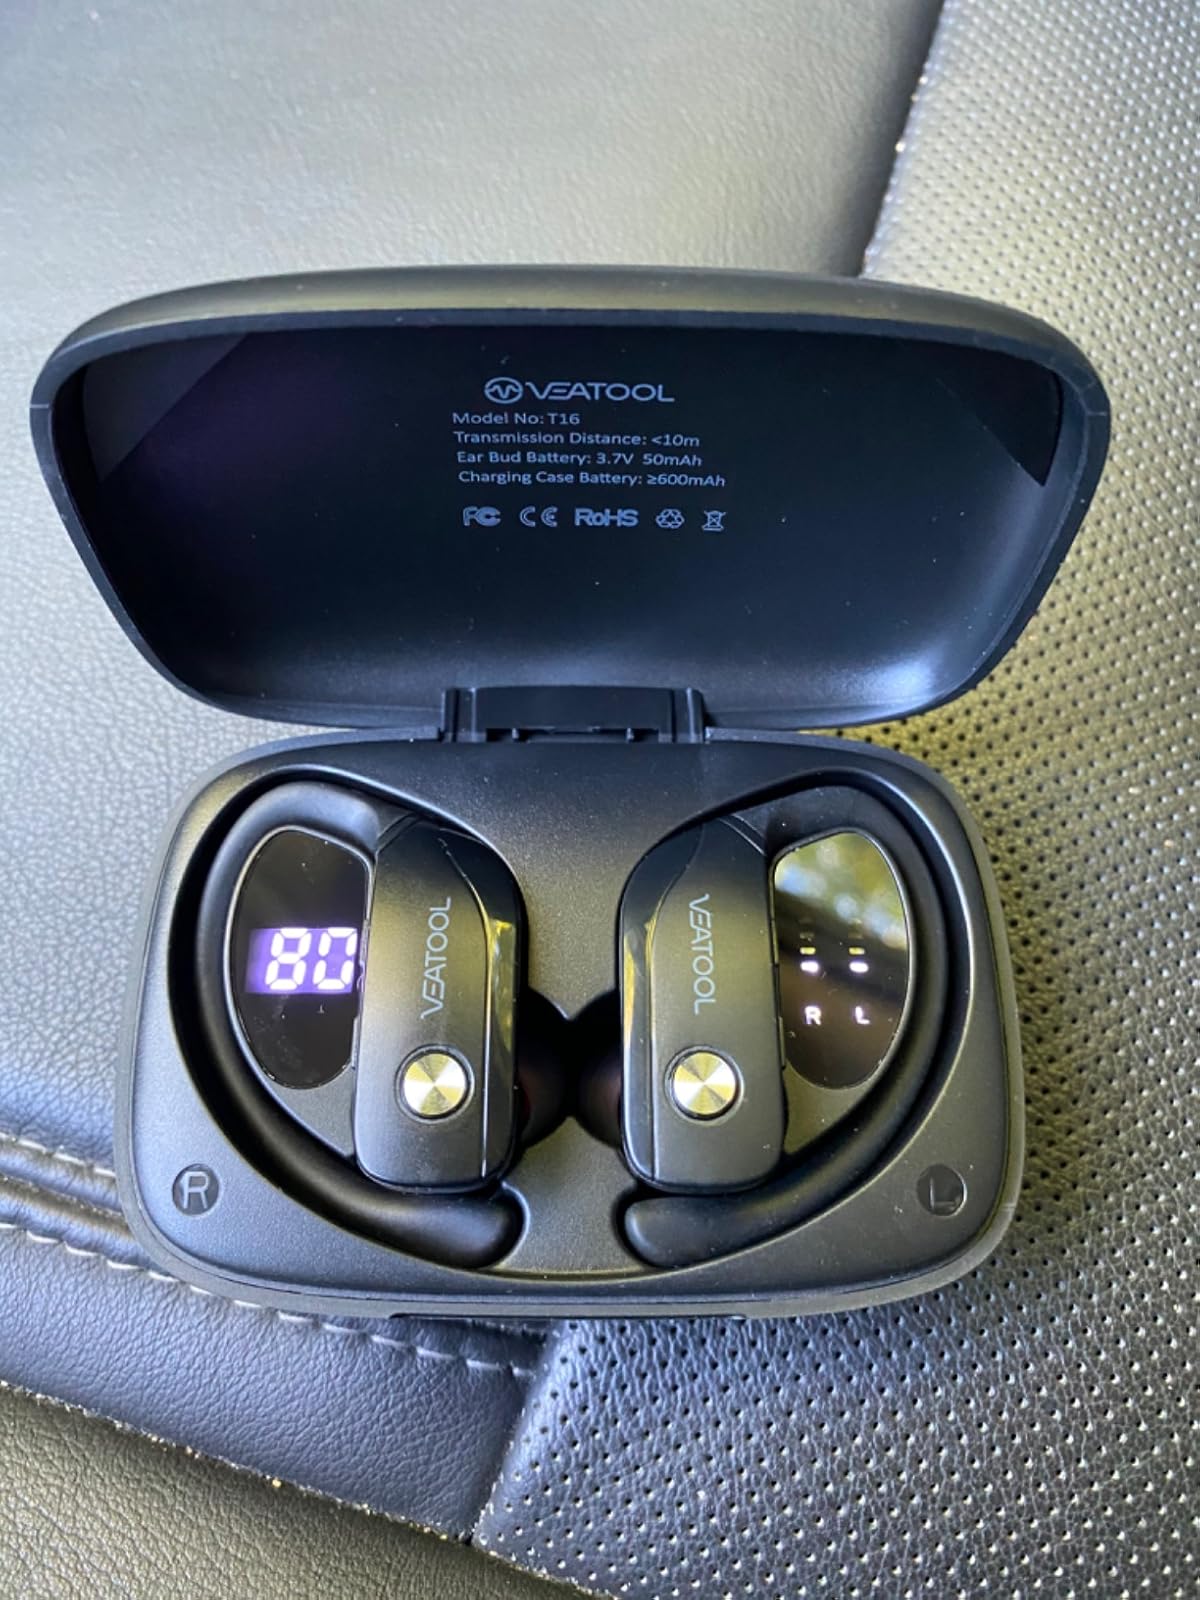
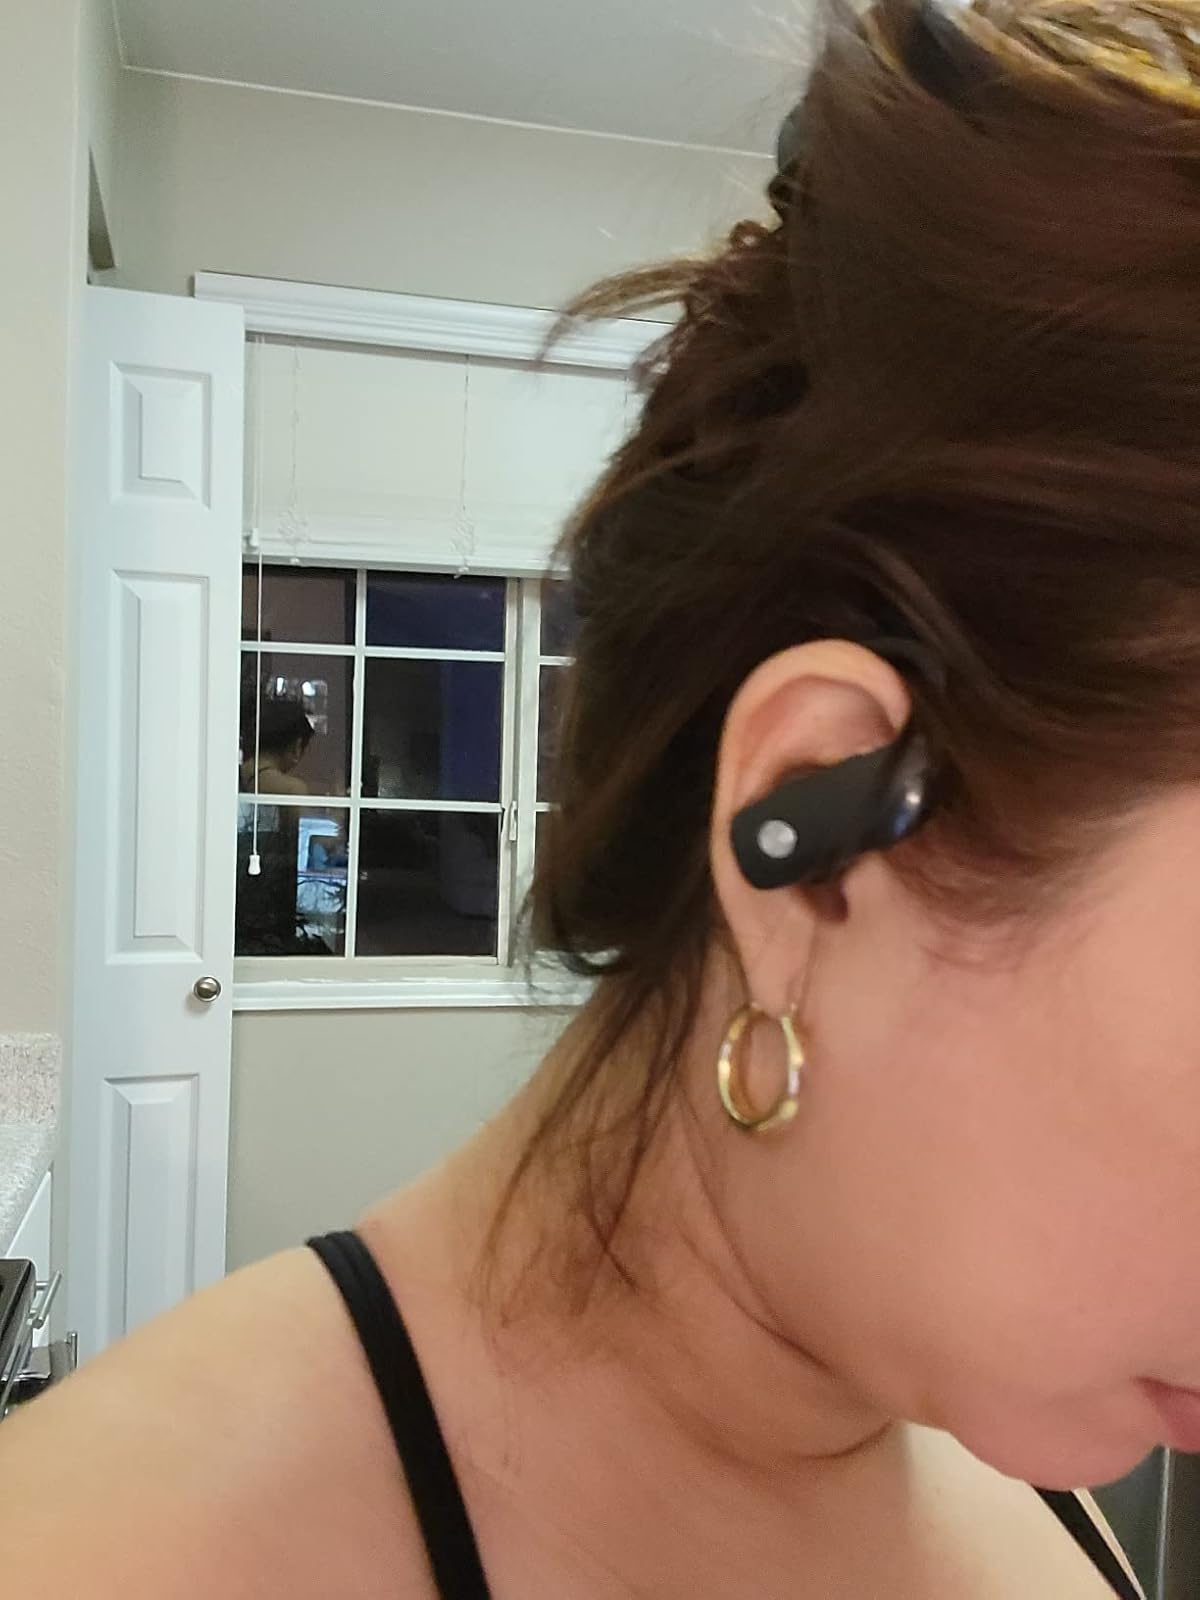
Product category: earbuds
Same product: yes